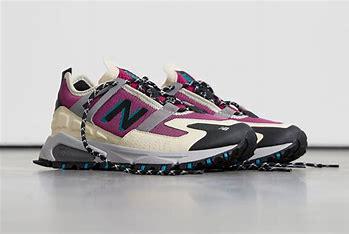
Brand: New
Model: Balance New Balance X Racer